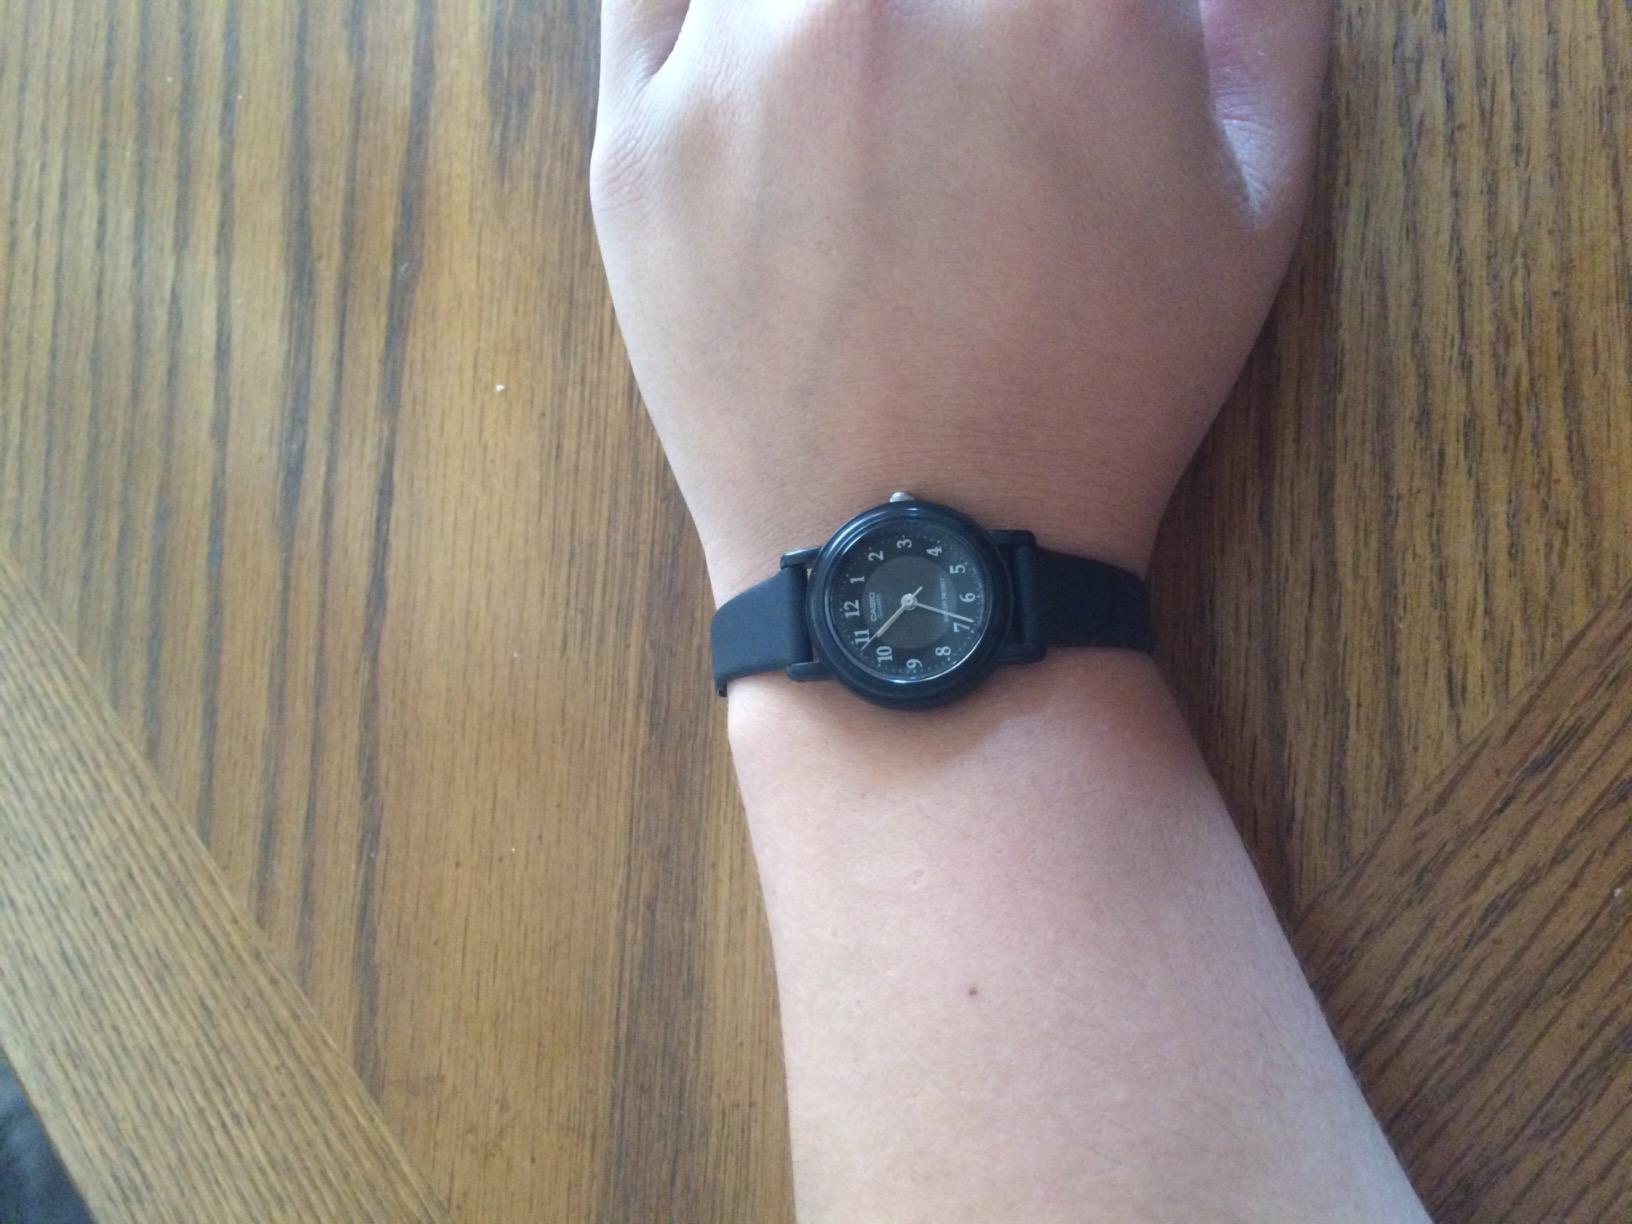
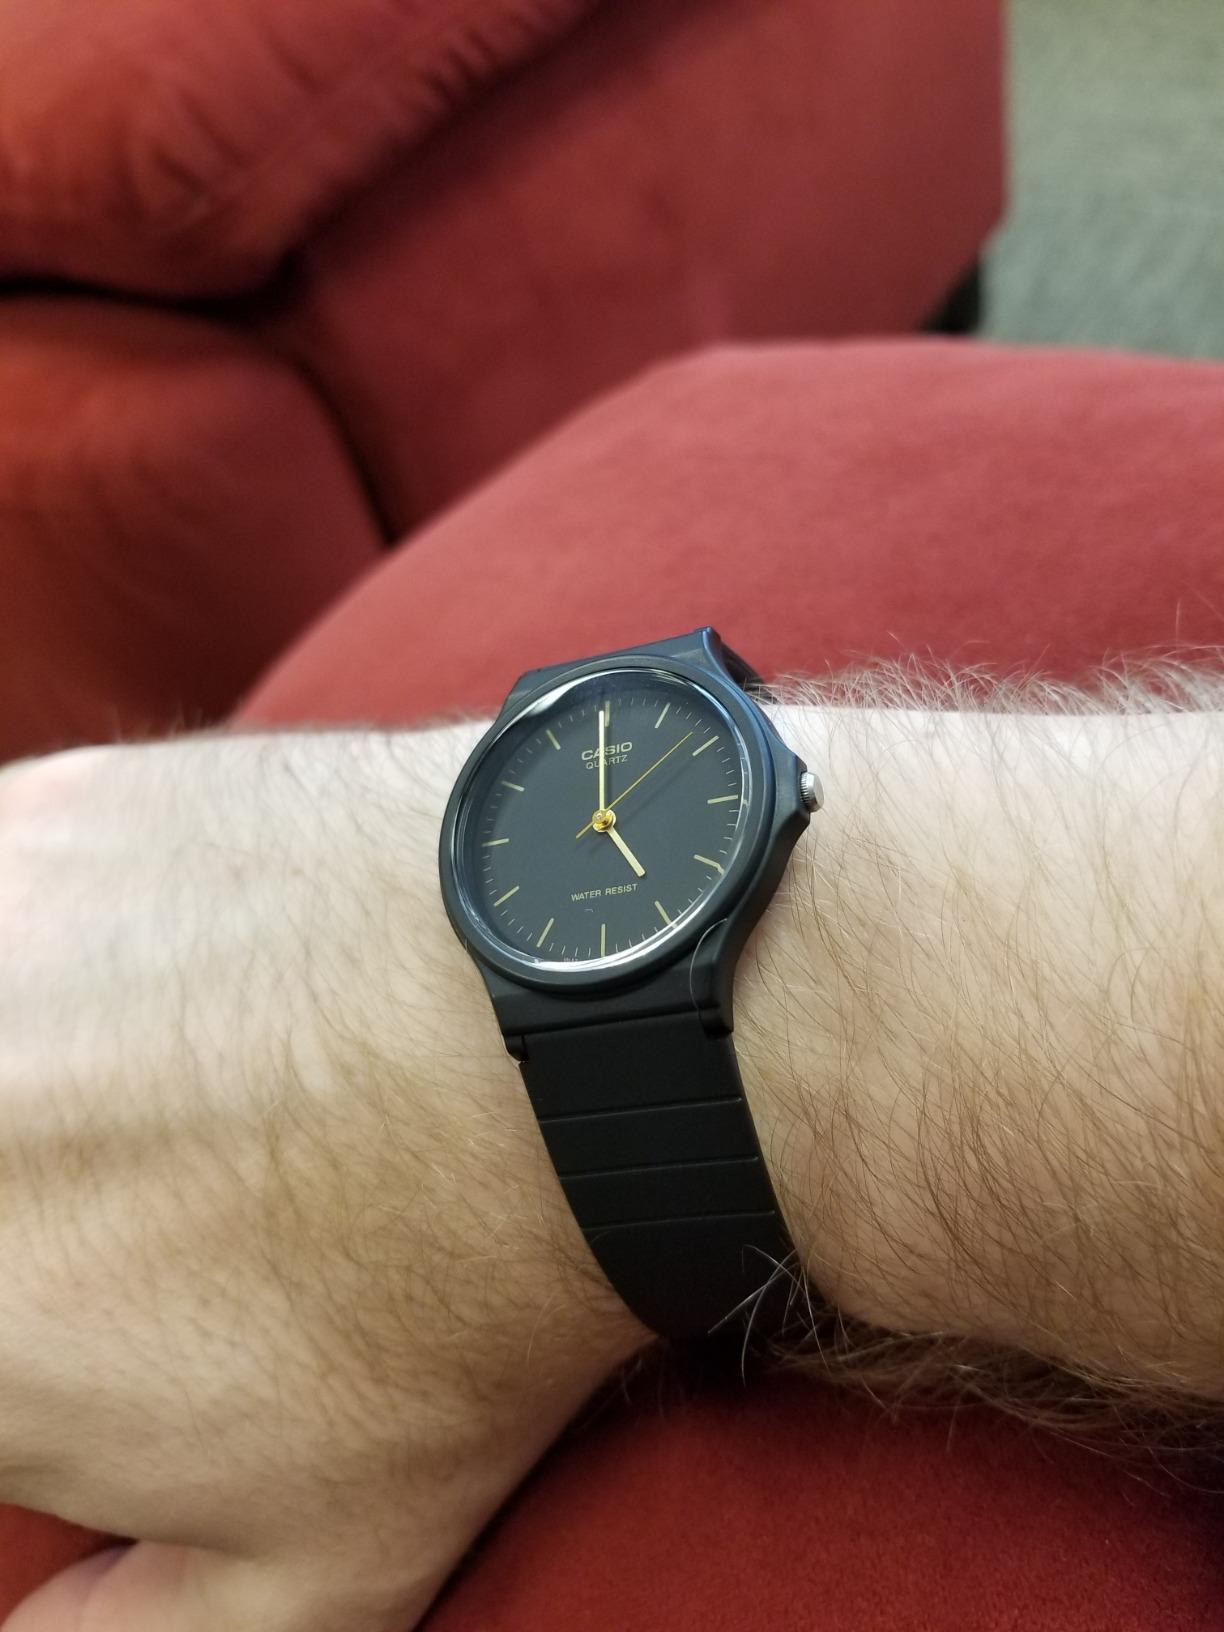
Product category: accessories_watch
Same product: no